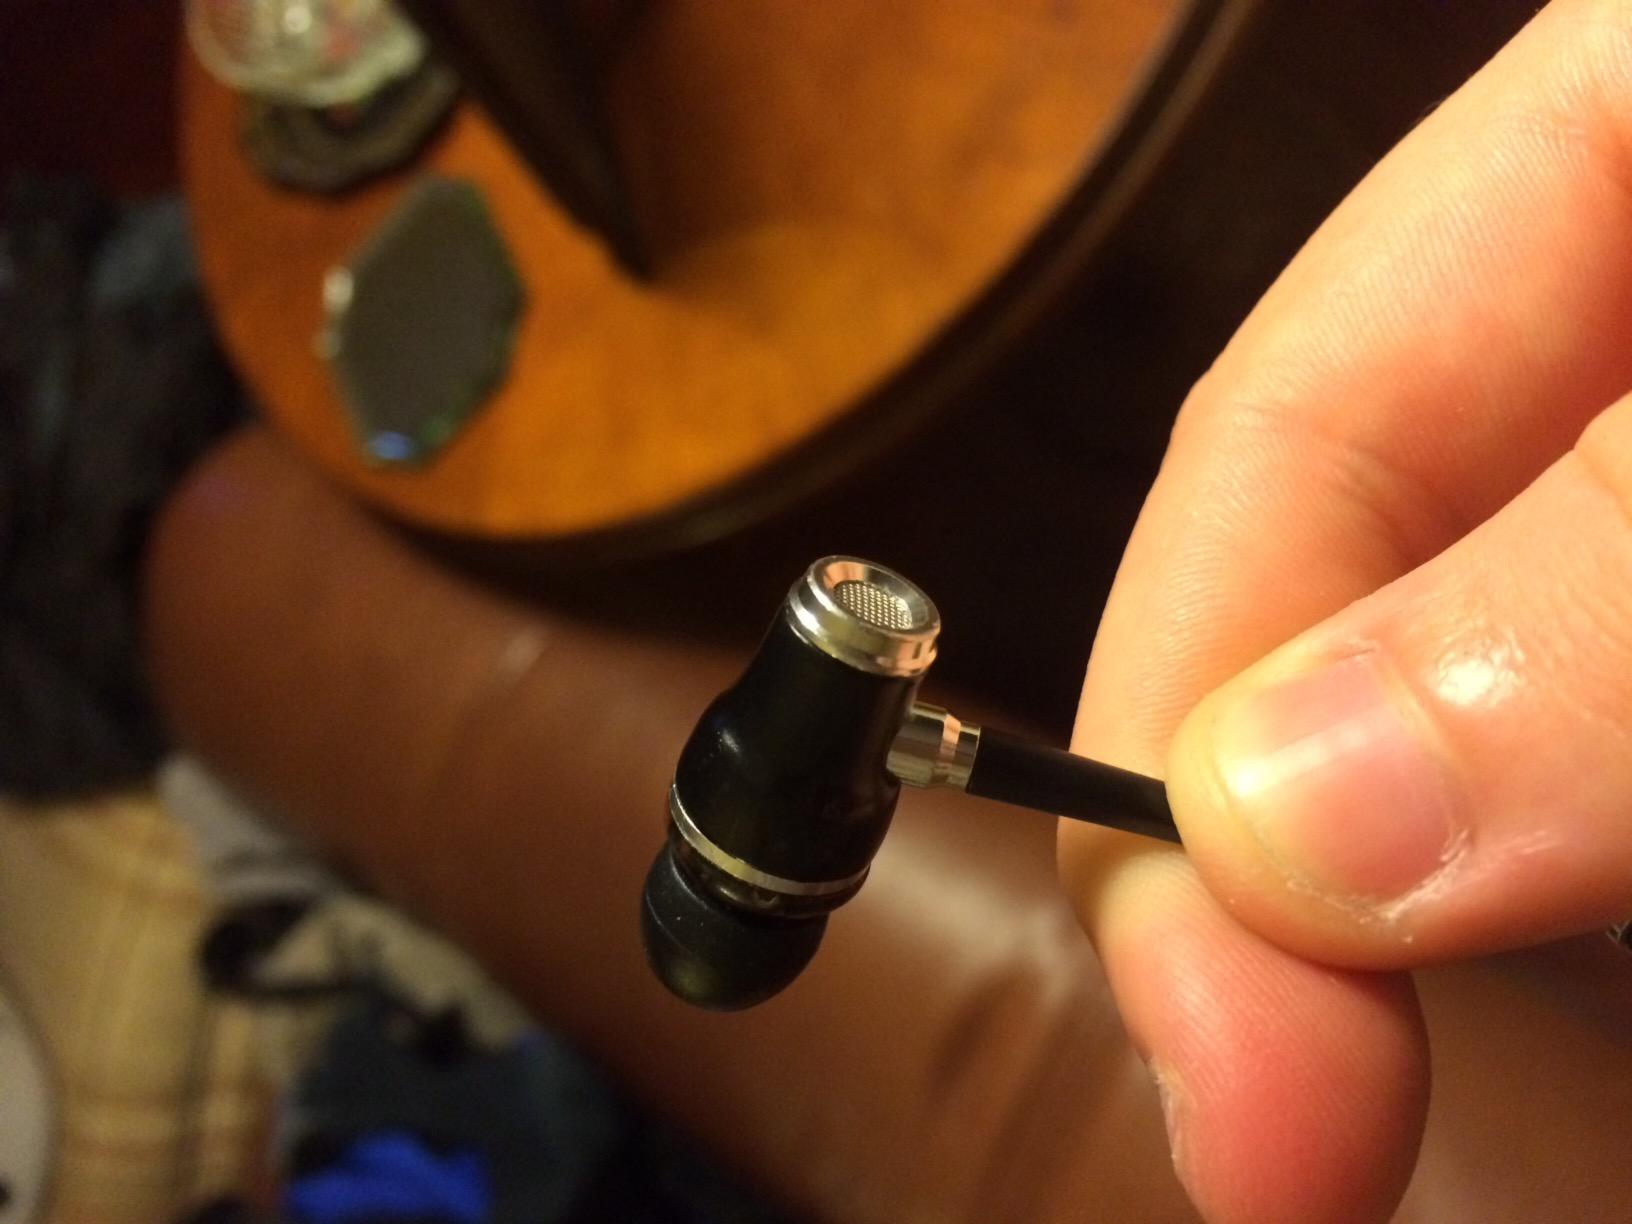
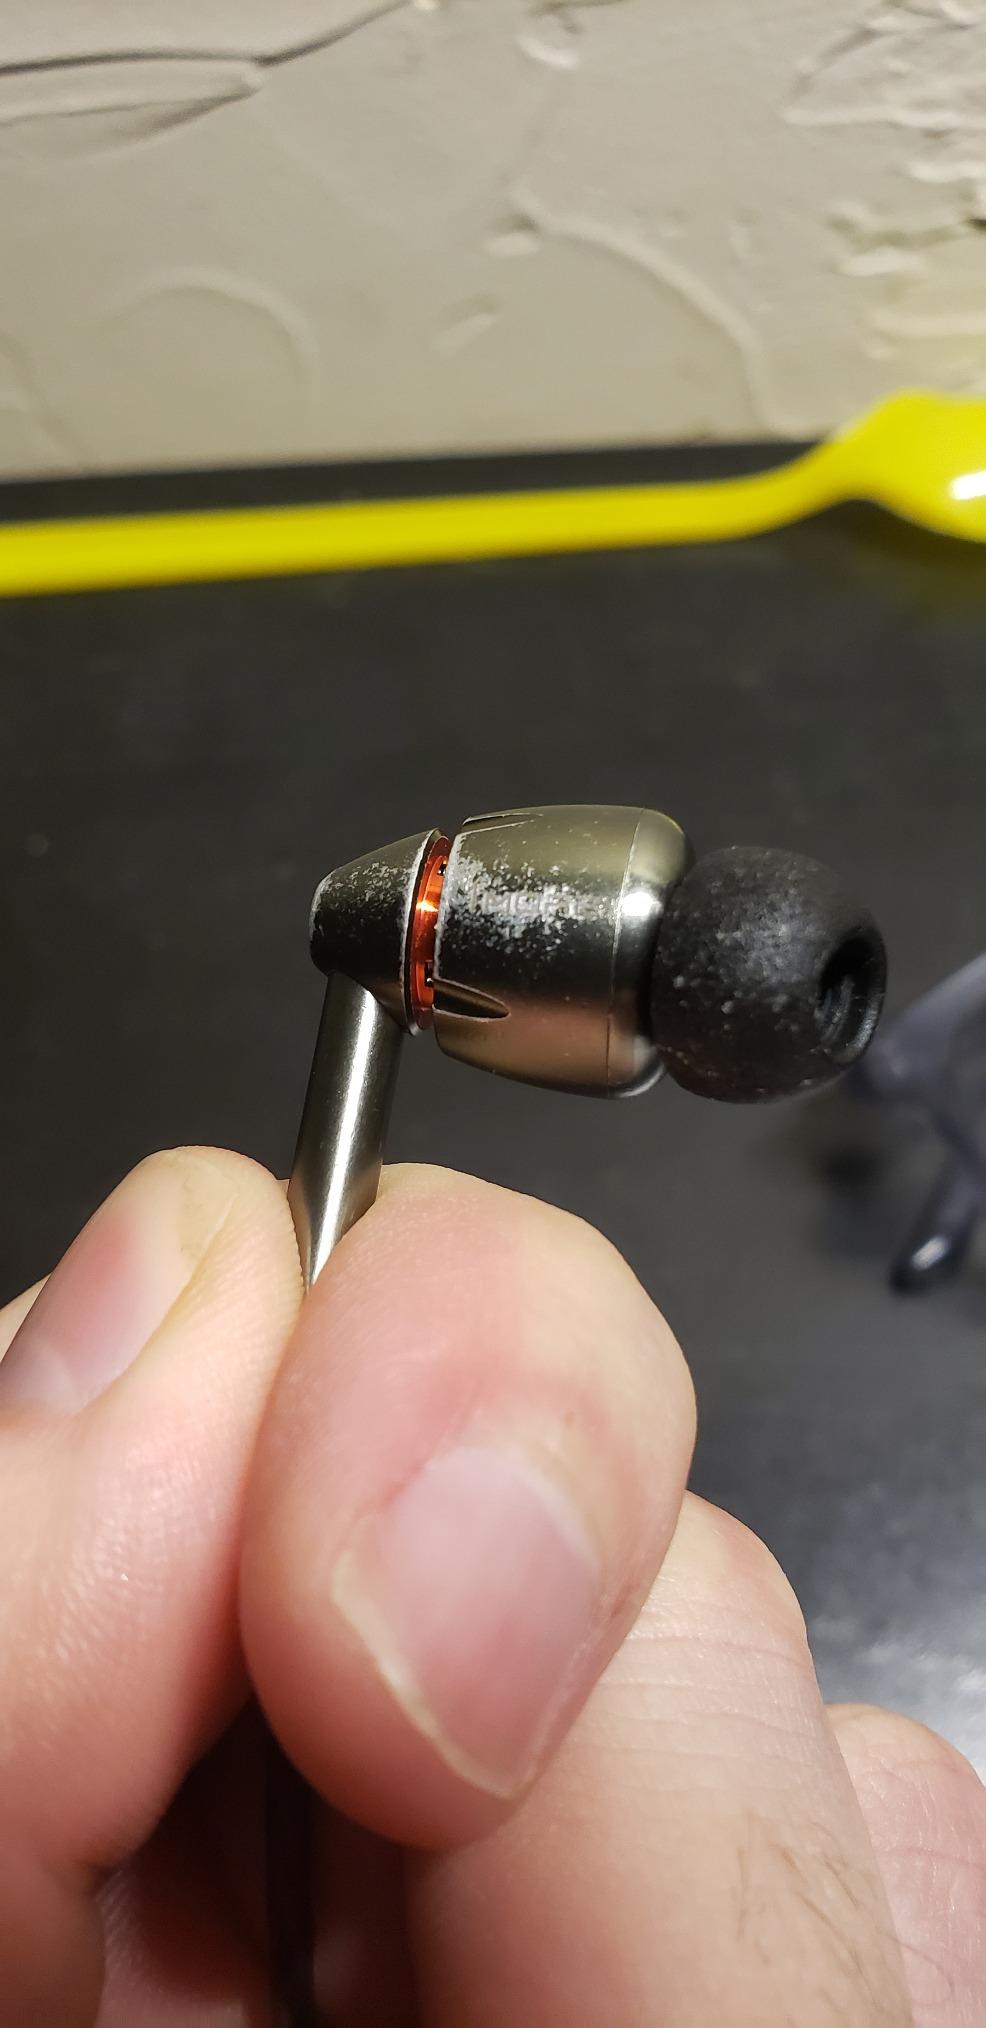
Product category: headphones
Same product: no